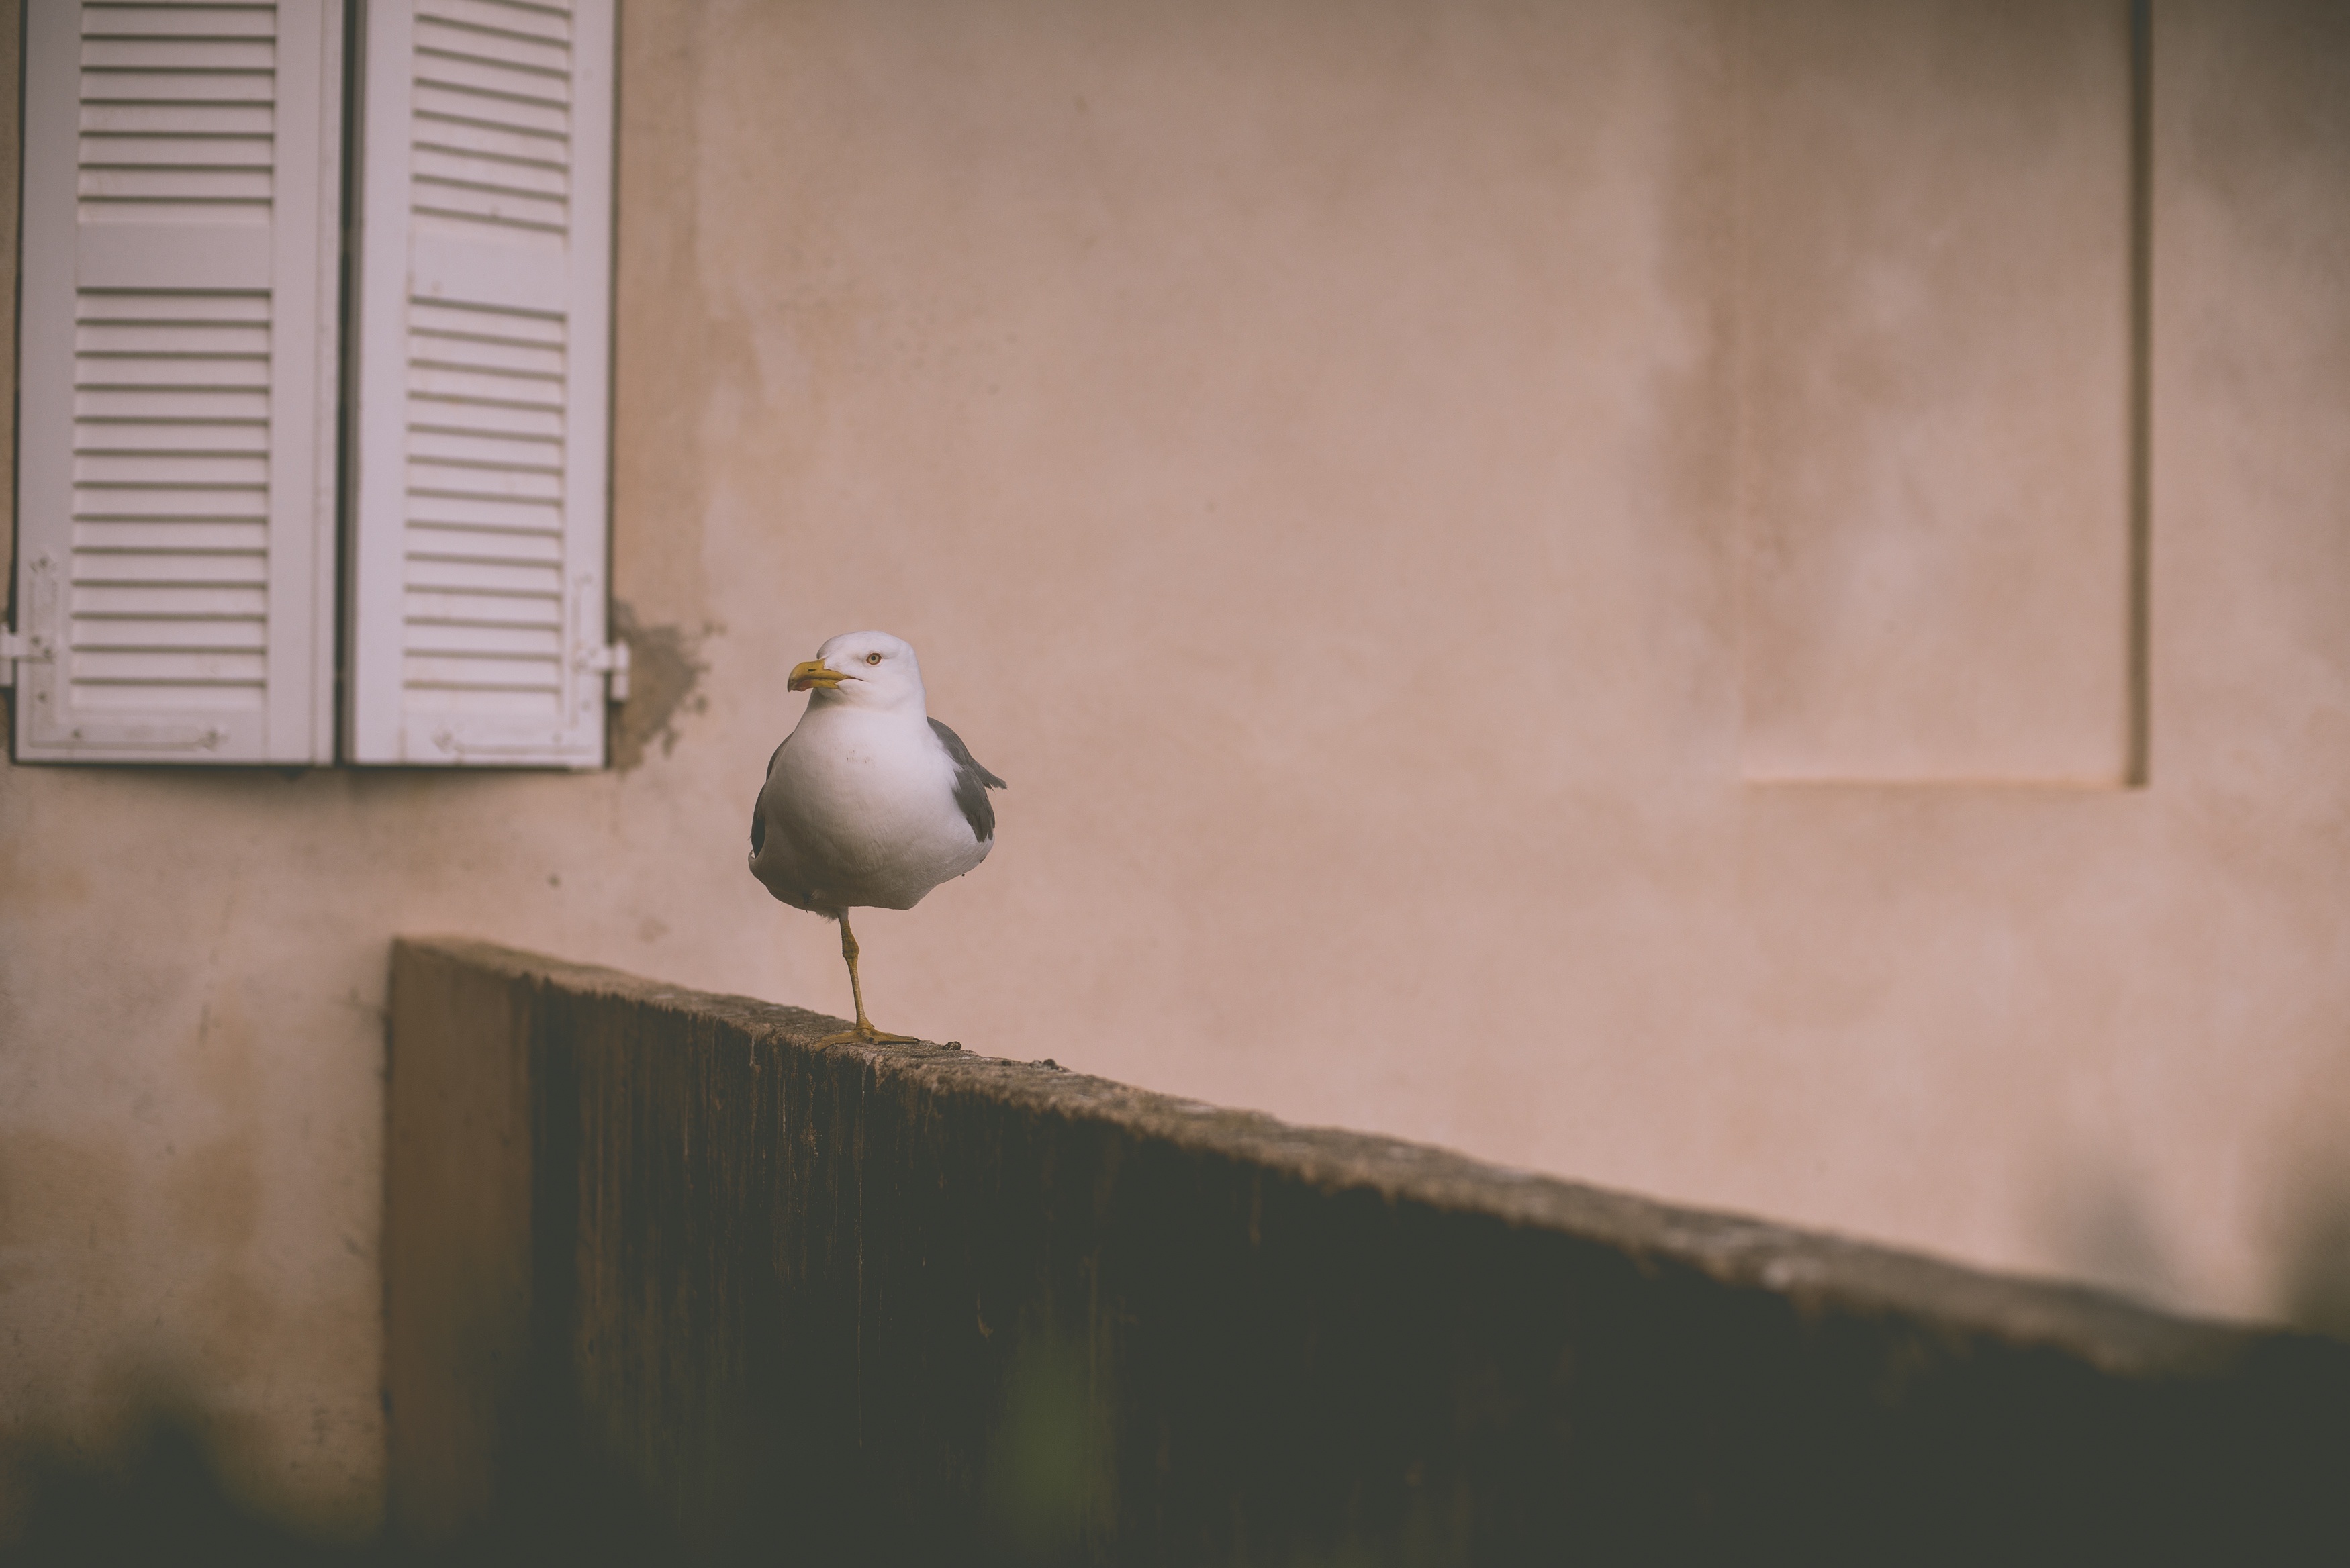
outdoor, bird, animal, wall, seagull, looking, wildlife, standing, one leg, pigeons and doves